Ormanno Tedici

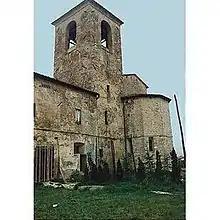
The abbey of Badia a Pacciana, where Ormanno was abbot

Ormanno Tedici was an abbot and Italian politician who served as the Lord of Pistoia between 1322 and 1324.